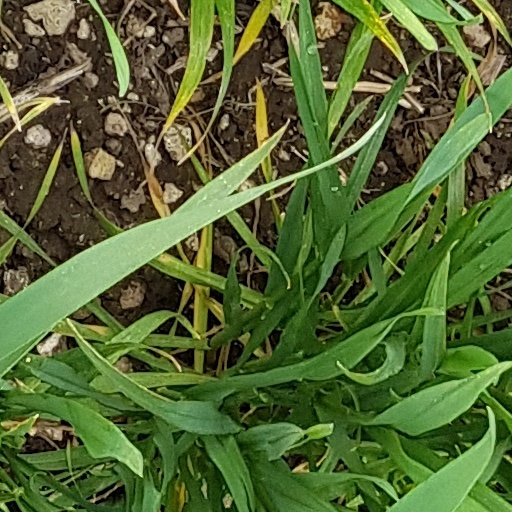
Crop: wheat